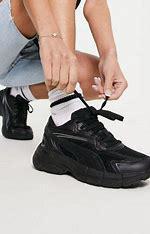
Brand: Puma
Model: Teveris Nitro